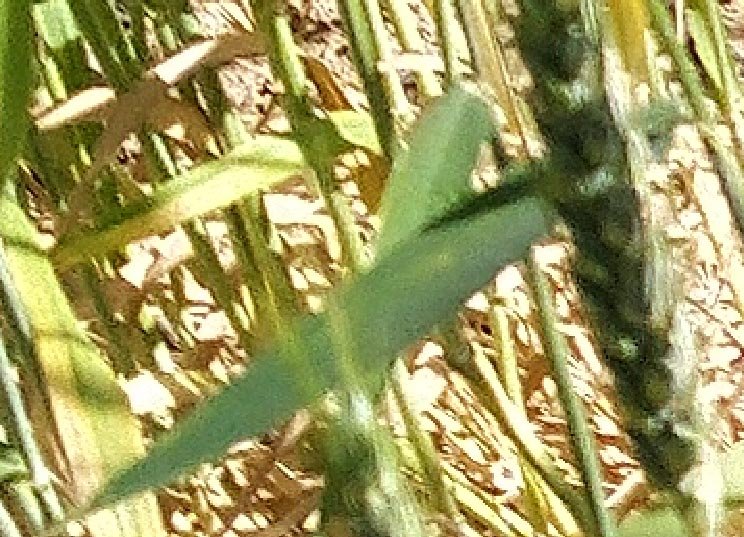
Label: Wheat___Healthy